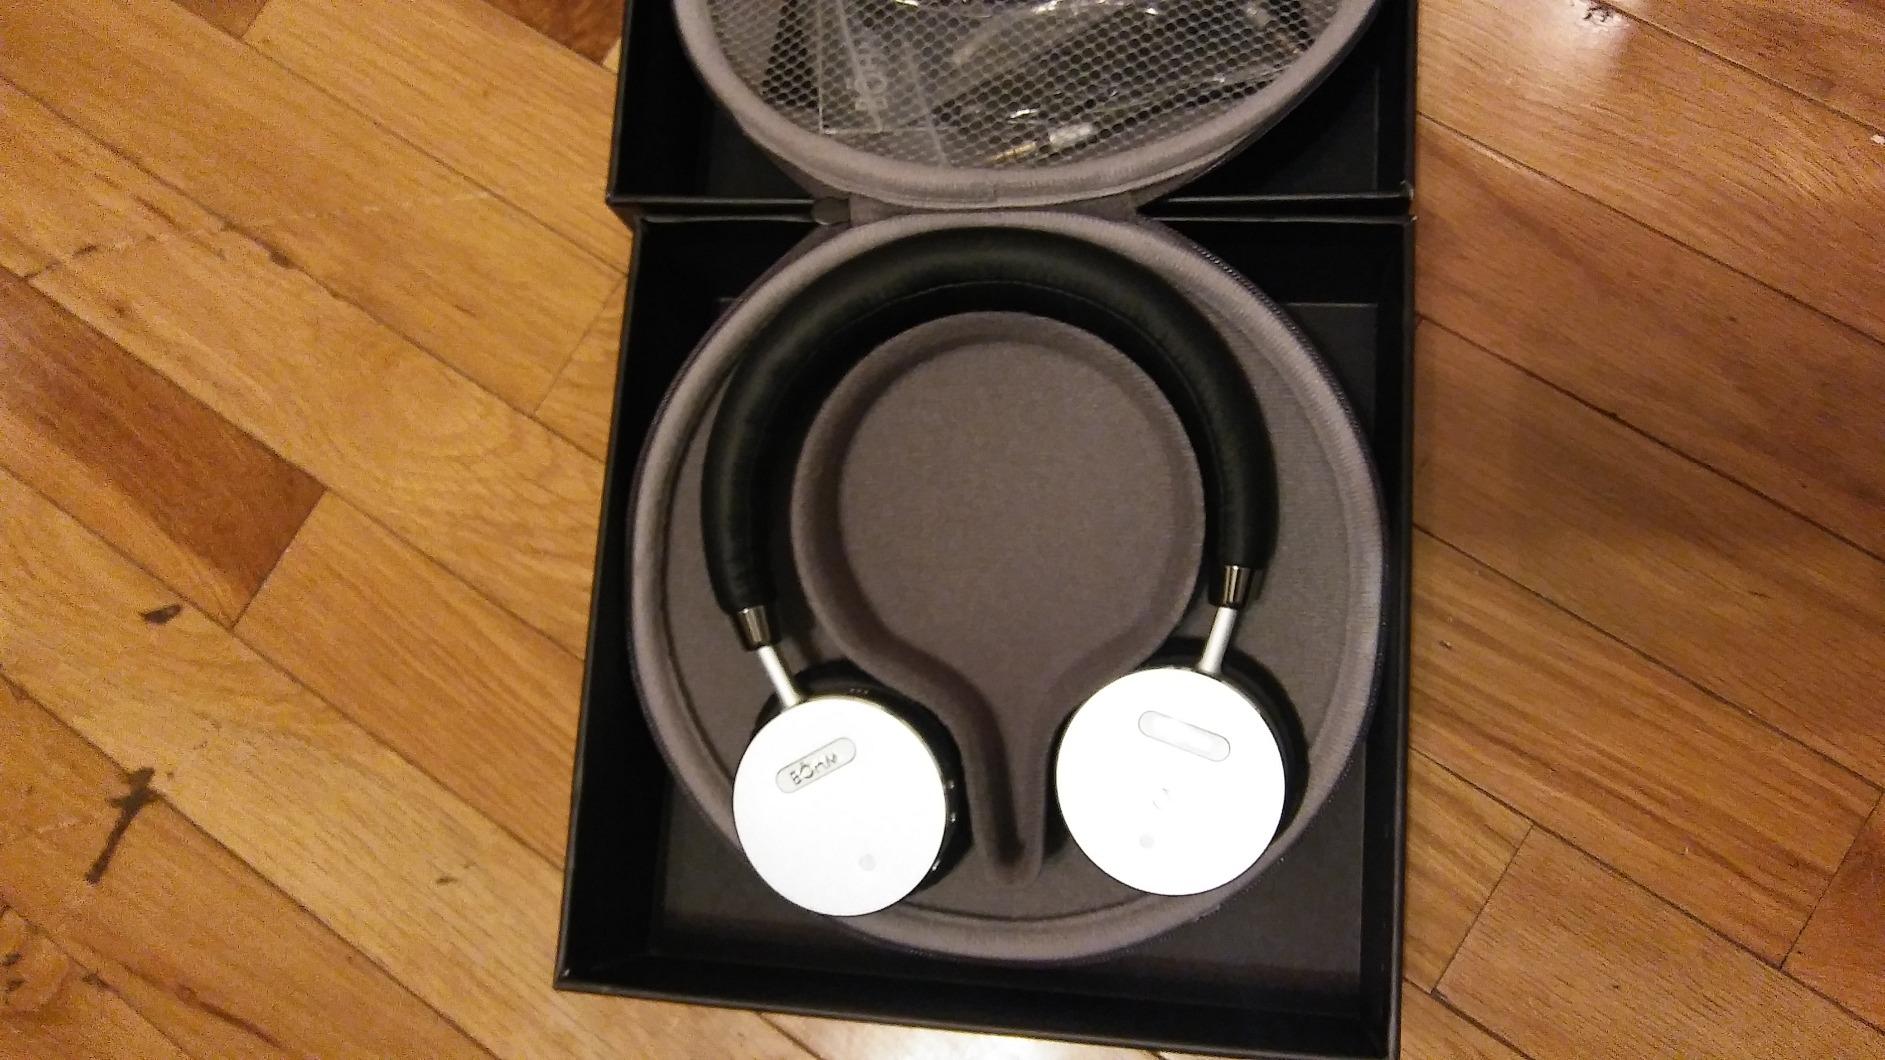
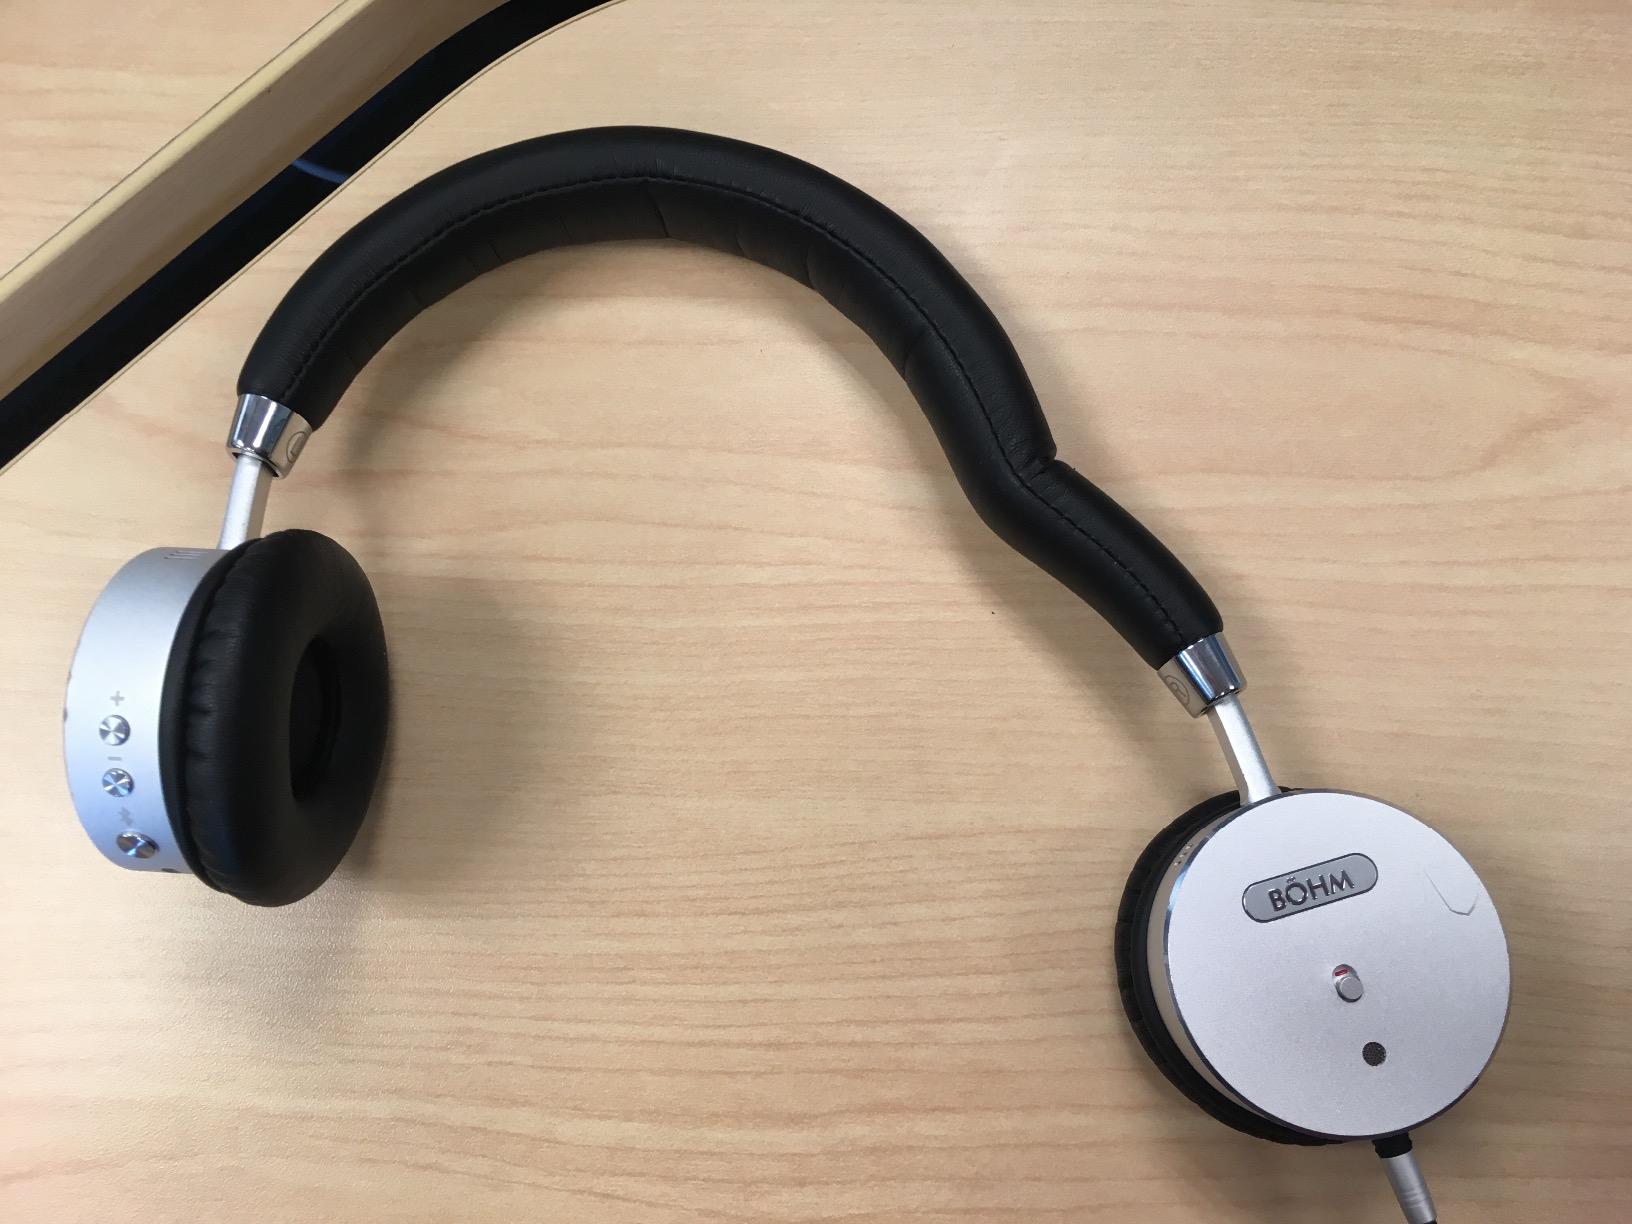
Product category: headphones
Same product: yes